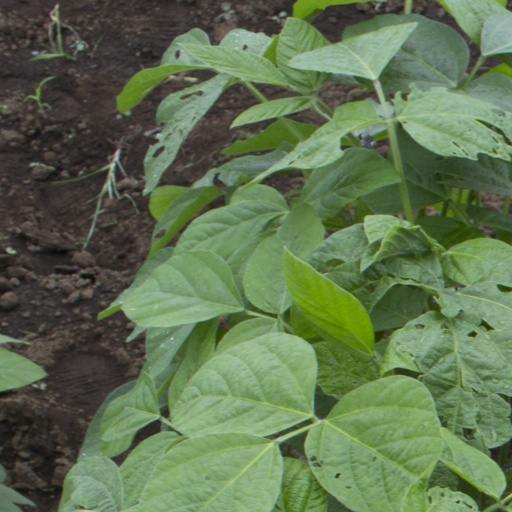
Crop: soybean